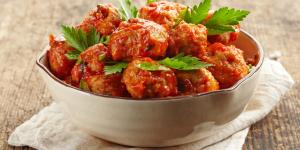
albondigas de avena